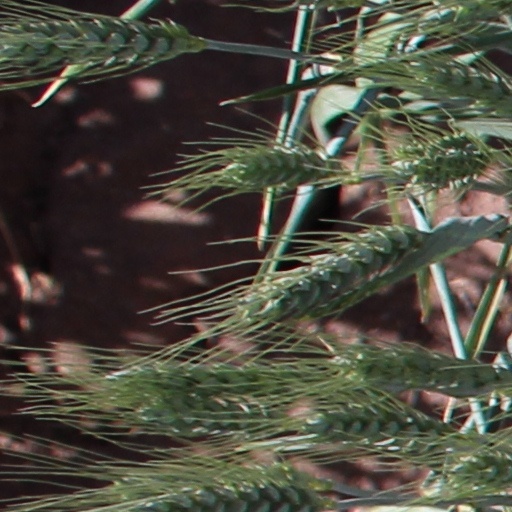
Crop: wheat